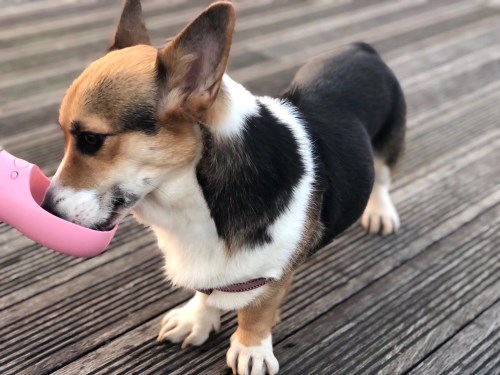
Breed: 2909-n000116-Cardigan